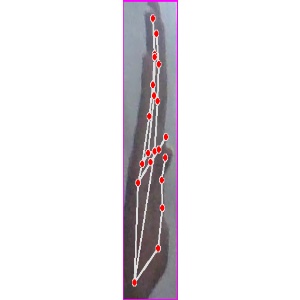
अक्षर: द